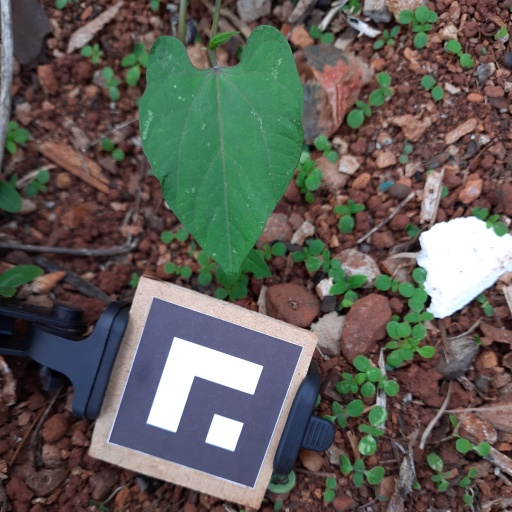
Observations: wavy surface, no eating holes, under shade